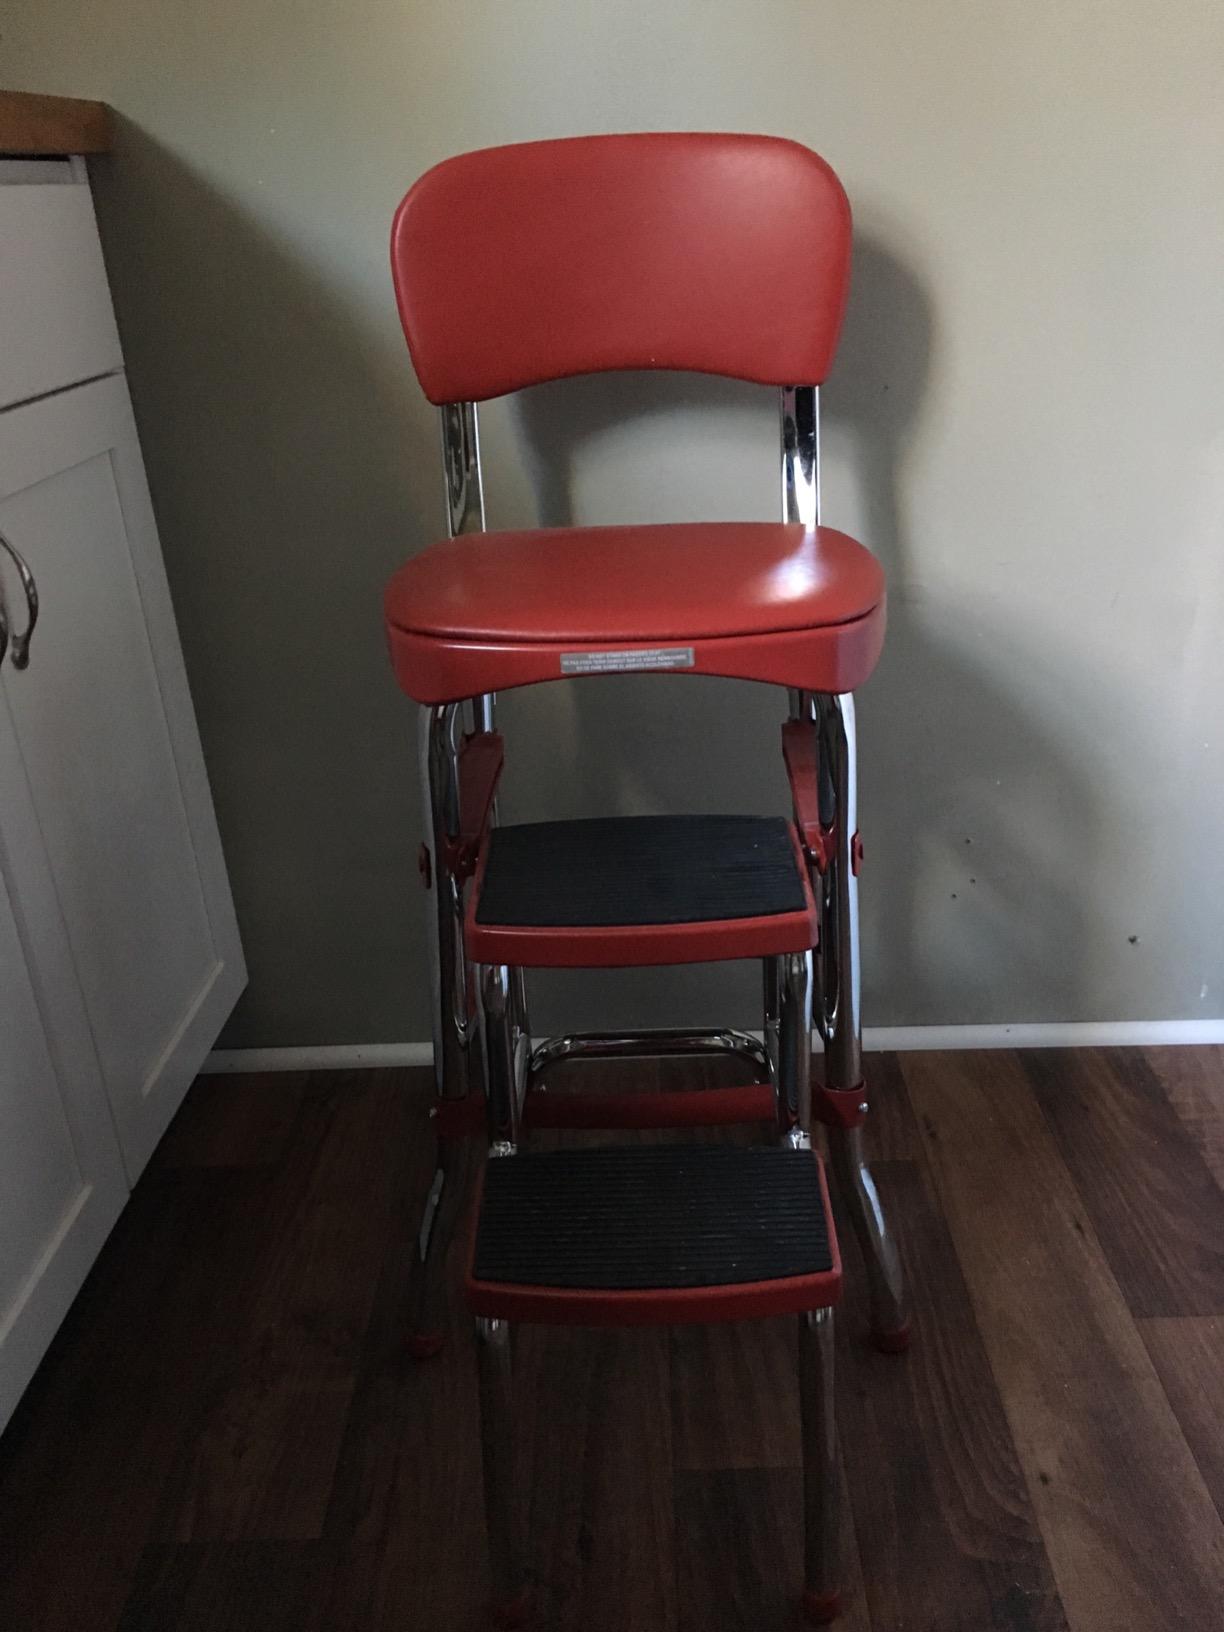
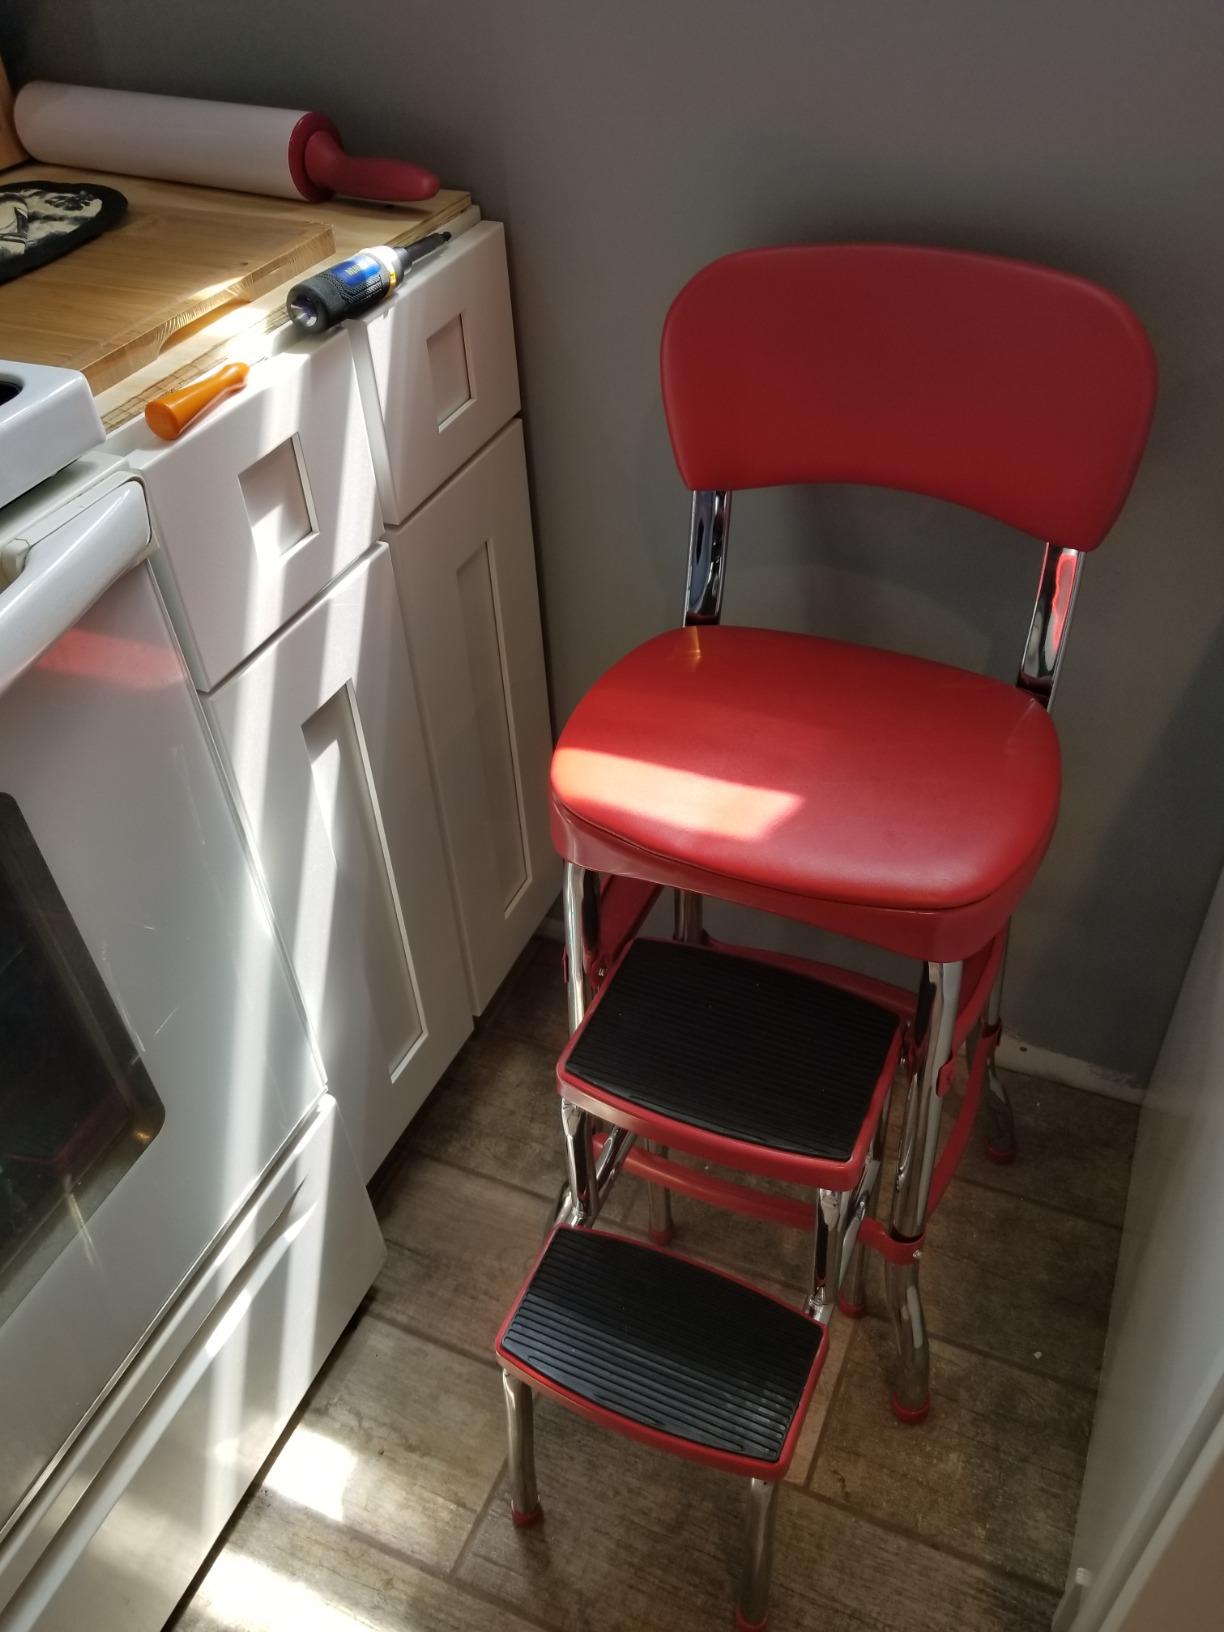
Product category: items_chair
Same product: yes